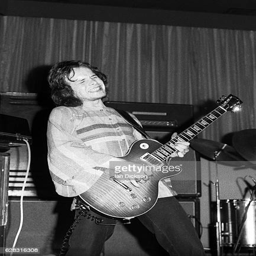
hard rock artist performing on stage he is playing a guitar